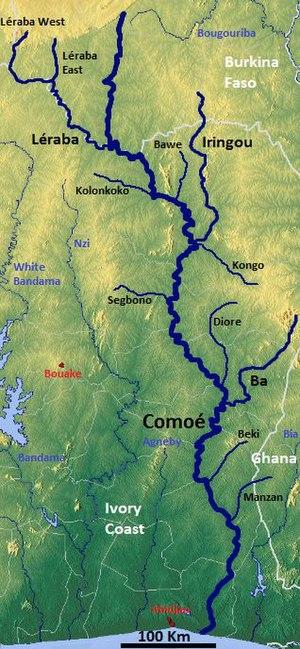
La Comoé est un fleuve d'Afrique occidentale qui coule au Burkina Faso et en Côte d'Ivoire.
La Léraba est une rivière d'Afrique occidentale qui coule au Burkina Faso.